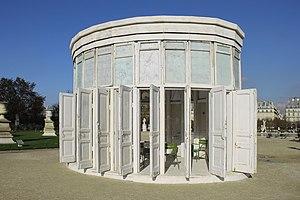
Petit hangar de stockage au Jardin des Tuileries à Paris avec 8 ou 10 portes blanches ouvertes sous un beau ciel bleu. Rotonda II (2010), Alexander Brodsky. Expostion FIAC hors les murs